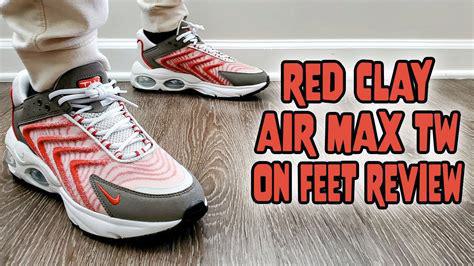
Brand: Nike
Model: Air Max TW